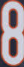
Number: 8